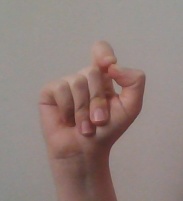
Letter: fa